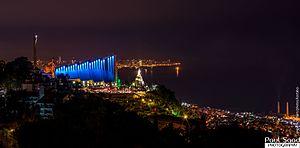
Harissa est un village et localité du district de Kesrouan, au Liban. Bien que situé à 27 kilomètres au nord de Beyrouth et proche de la mer Méditerranée il s’élève sur un promontoire rocheux de 650 mètres de hauteur, d’où la vue s’étend de la mer Méditerranée à la chaine du Mont Liban et la ville de Beyrouth. Une route le relie à la ville côtière de Jounieh, de même qu’un téléphérique.
Le Sanctuaire Notre-Dame-du-Liban est un édifice religieux catholique - de l’Église maronite - et lieu de pèlerinage dédié à la Vierge Marie en tant que patronne et protectrice du Liban. Sis sur une colline rocheuse dominant la mer, dans le village de Harissa, il consiste en deux bâtiments proches mais séparés: la chapelle originale édifiée en 1908 qui est surmontée de la statue monumentale de Notre-Dame du Liban et l’église moderne de grande dimension édifiée dans les années 1980 et élevée au rang de basilique mineure. Depuis 1908 les services pastoraux y sont assurés par des prêtres de la congrégation des missionnaires libanais.